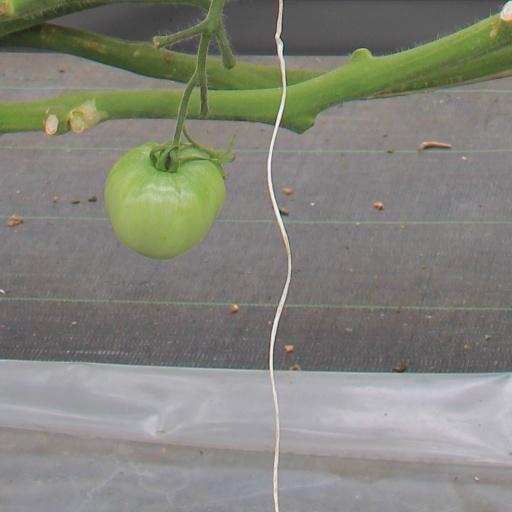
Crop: tomato